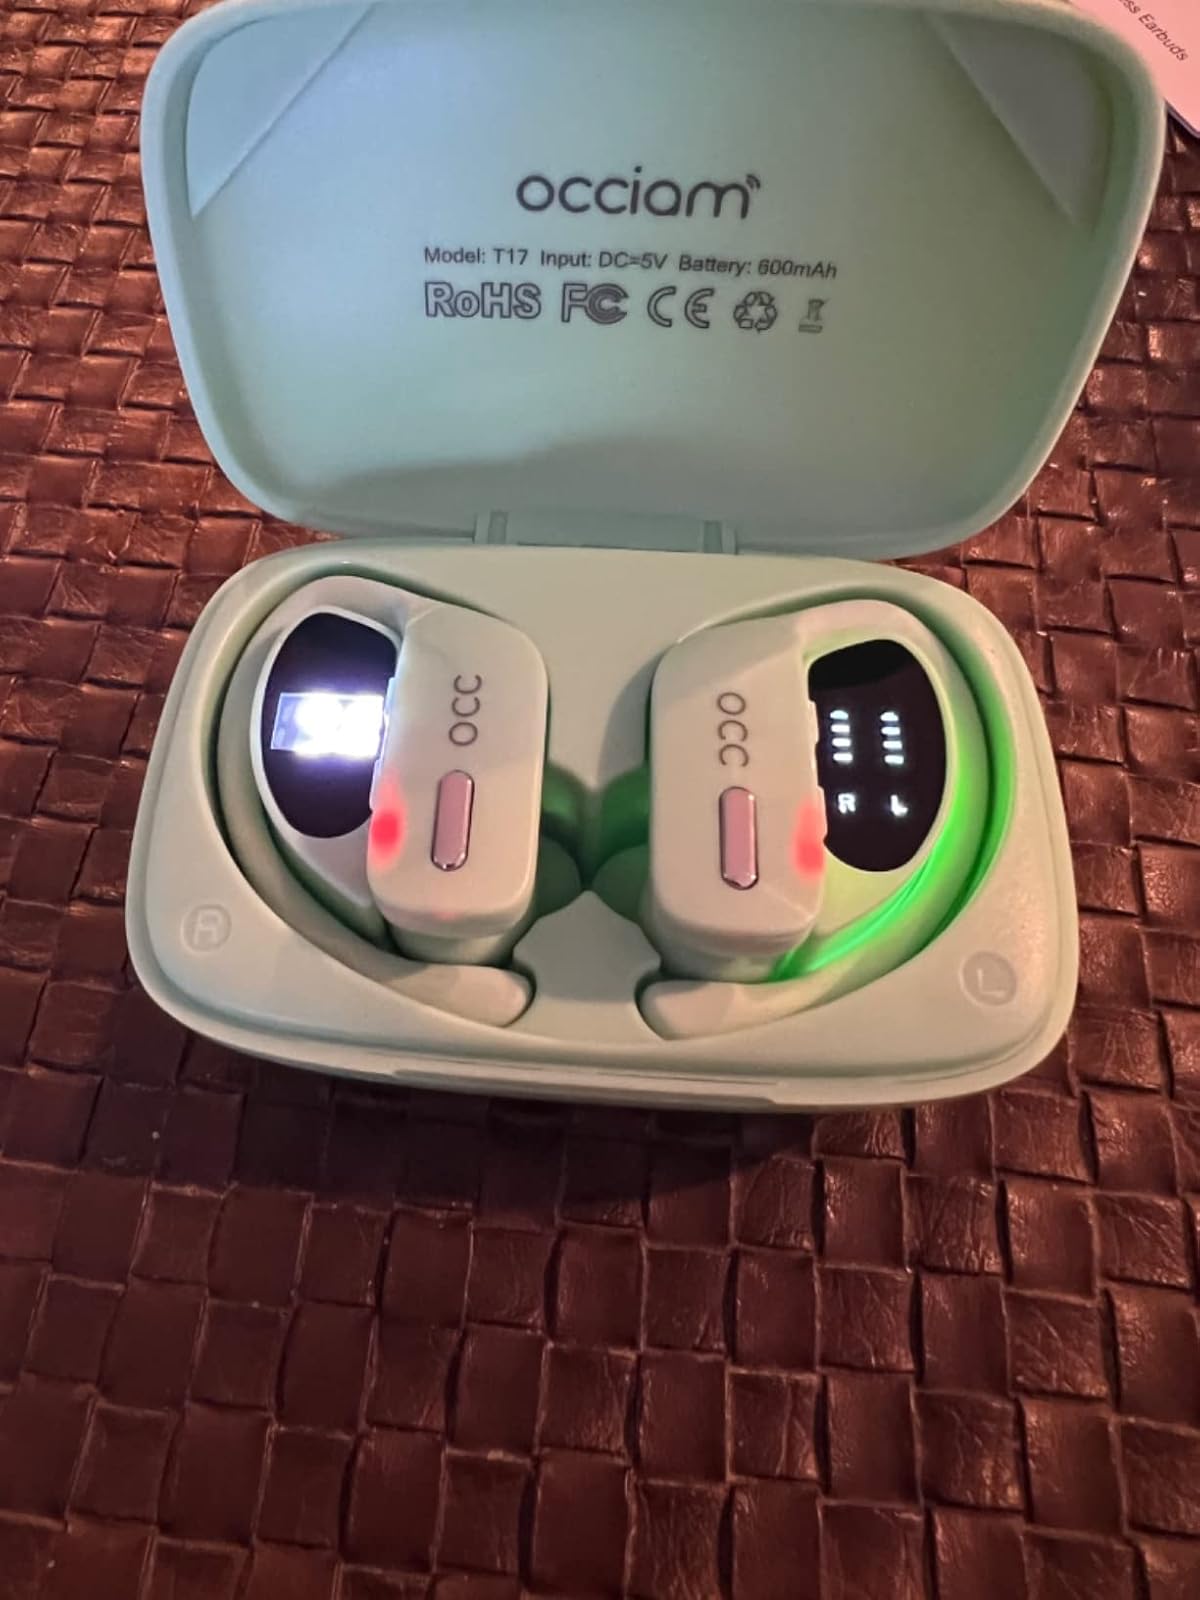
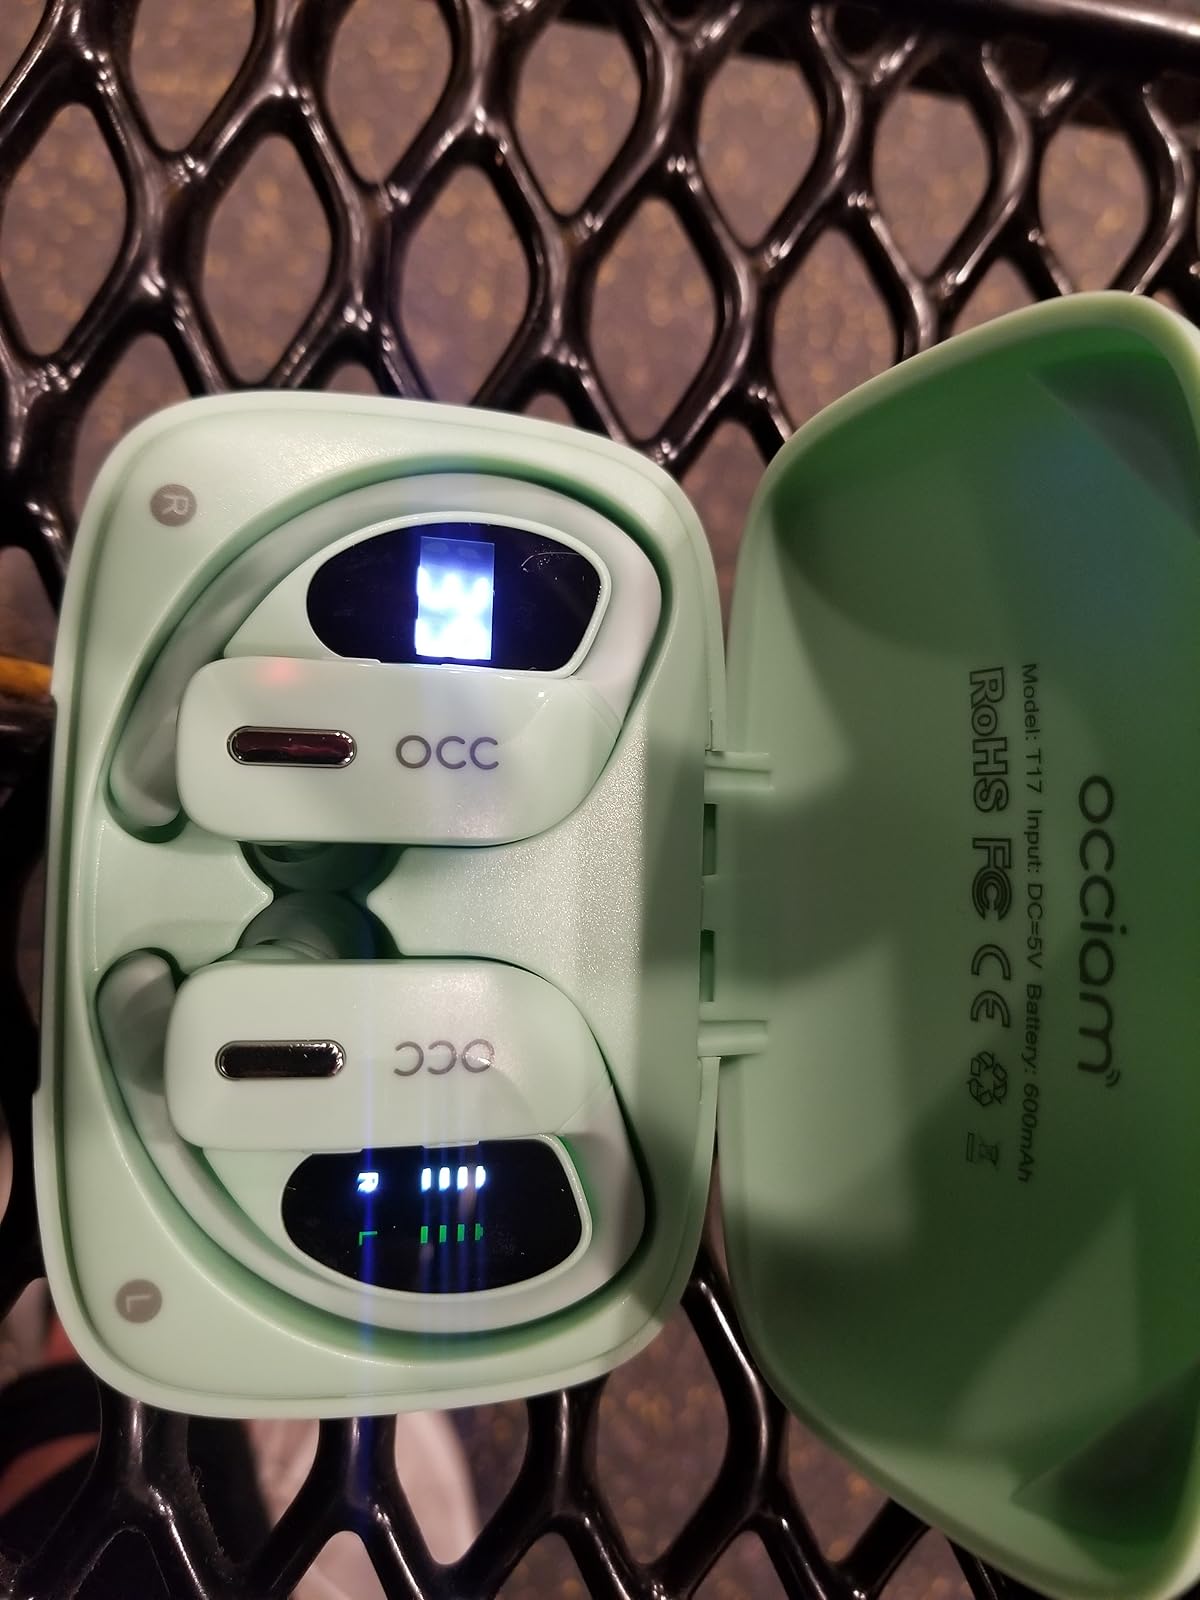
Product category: earbuds
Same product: yes